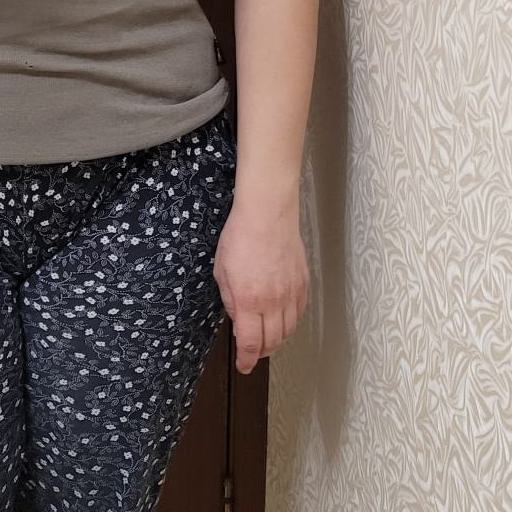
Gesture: no_gesture